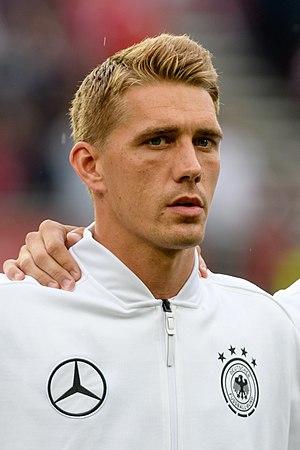
Nils Petersen est un footballeur international allemand, né le 6 décembre 1988 à Wernigerode en Allemagne. Il évolue comme attaquant au SC Fribourg.